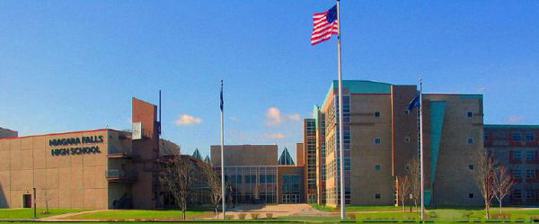
Building: Niagara Falls High School
Country: Canada
Year built: 2000
This article is about the current Niagara Falls High School. For the former school on Pine Avenue with the same name, see Former Niagara Falls High School . Public high school in Niagara Falls, New York, United States Niagara Falls High School Address 4455 Porter Road Niagara Falls , New York 14301 United States Coordinates 43°06′16″N 79°00′38″W / 43.104577°N 79.010686°W / 43.104577; -79.010686 Information Type Public high school Established September 1, 2000 School district Niagara Falls City School District Superintendent Mark Laurrie CEEB code 334170 Chief Educational Administrator Cynthia Jones Teaching staff 136.23 (FTE) Grades 9–12 Enrollment 2,142 (2023–2024) Student to teacher ratio 15.72 Campus type Urban Color(s) Blue and gold Nickname Wolverines Newspaper The Chronicle Website Niagara Falls High School Niagara Falls High School is a public high school located at 4455 Porter Road in Niagara Falls, New York , United States. It  was established and dedicated on September 1, 2000 and opened on September 6, 2000, becoming the city's only public high school, with the merging of the original Niagara Falls High School and the former LaSalle Senior High School. The school's graduation rate is 71%, slightly below the state average. Niagara Falls City School District Niagara Falls High School is operated under the supervision of the Niagara Falls City School District. It is the only high school in the district since the merger of the original Niagara Falls High School and LaSalle Senior High School. The high school is fed by two preparatory schools, Gaskill Prep and LaSalle Prep, which host grades 7 and 8. Notable alumni Jermaine Crumpton - Professional basketball player for T71 Dudelange Marcus Feagin - Professional basketball player Jonny Flynn - Former professional basketball player Paul Harris - Former professional basketball player Sal Maglie - Professional baseball player Rick Manning - Professional baseball player James Starks - Former Green Bay Packers running back Tommy Tedesco - Guitarist and studio musician Jane Bryant Quinn - Financial journalist References